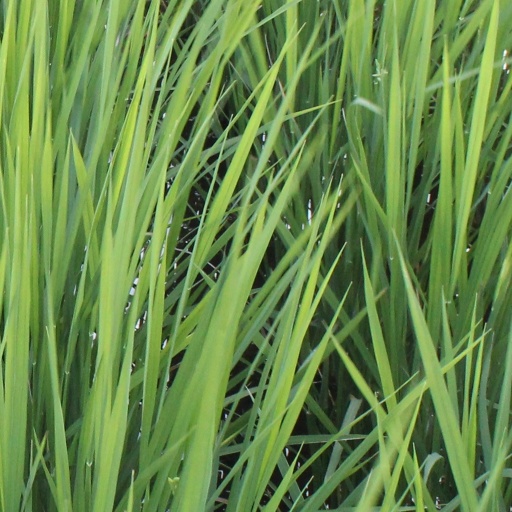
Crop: rice